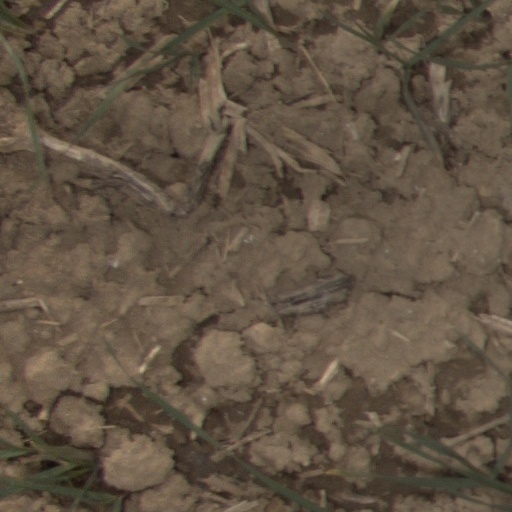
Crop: wheat